Pan dulce
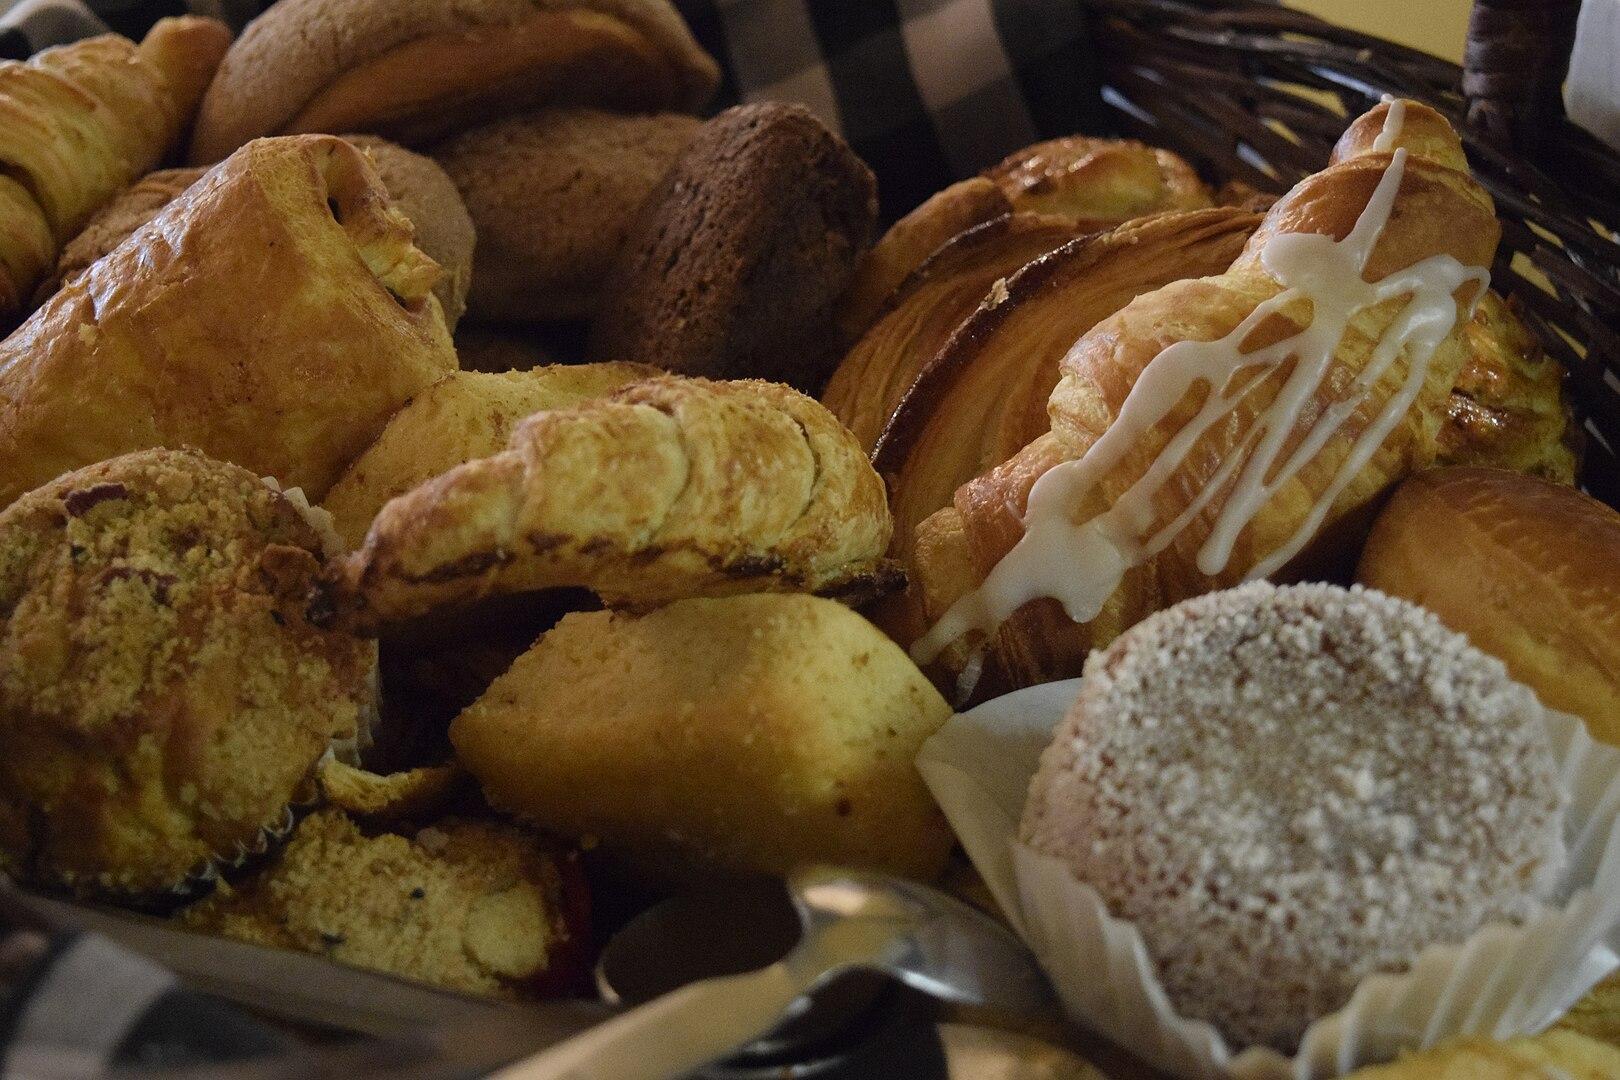
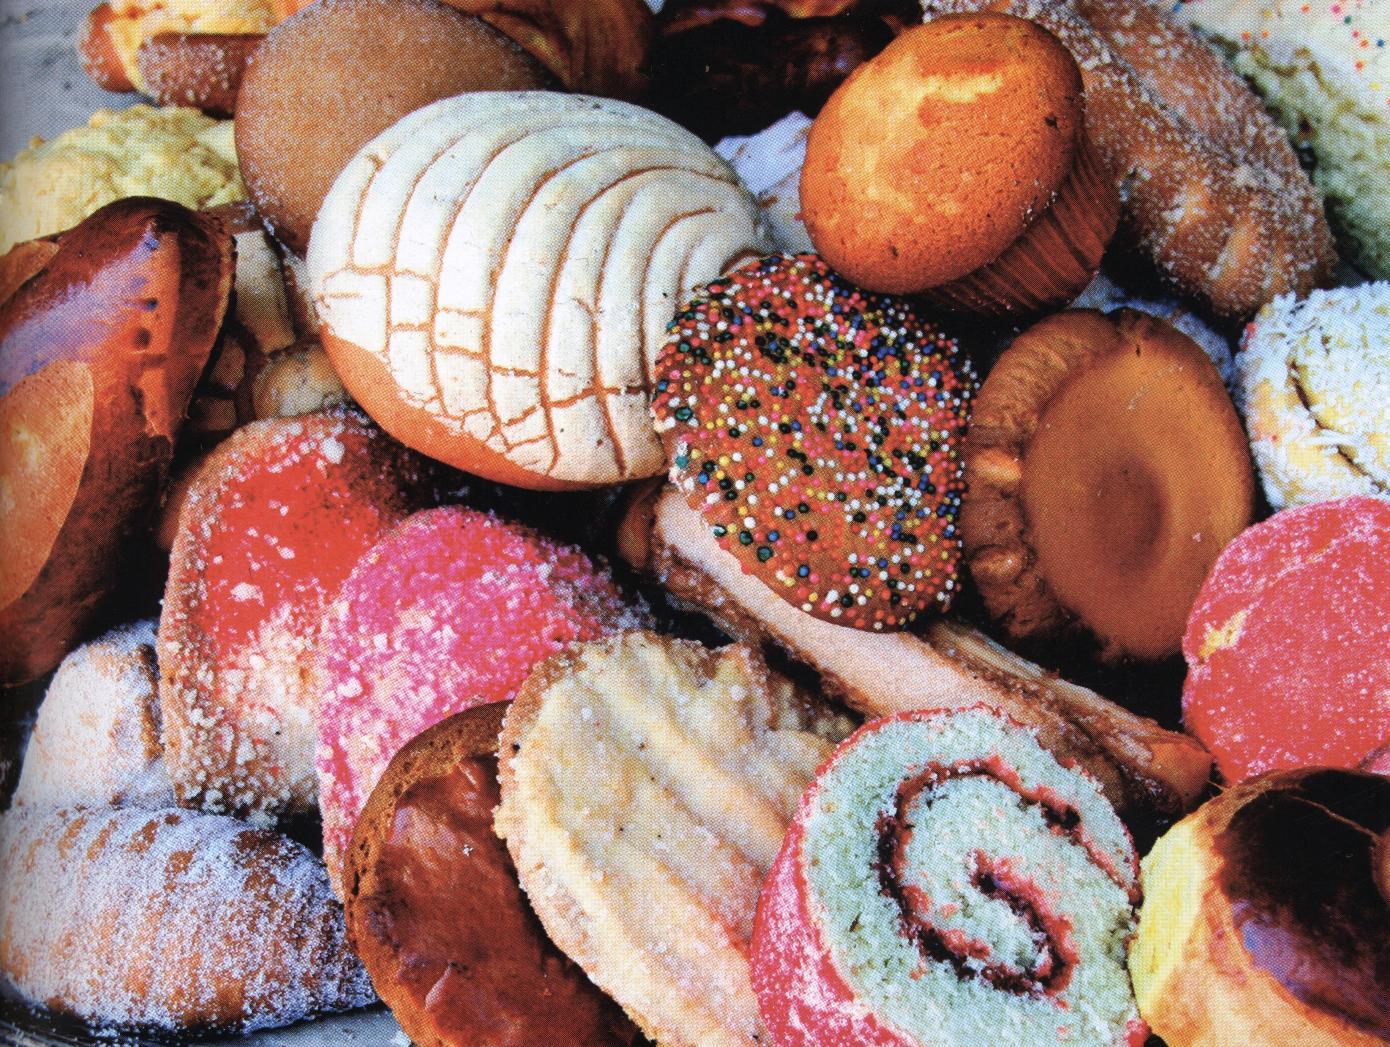
Also known as:
es - Spanish: Pan dulce
fr - French: Pan dulce
jv - Javanese: Pan dulce
ko - Korean: 판 둘세
Category: pastry (sweet bread)
Cuisine: Mexican
Associated cuisines: Mexican
Area: Mexico
Countries: Mexico
Region: Central America, , , ,
The dish is the general name for a variety of some areas pastries. They are inexpensive treats and are consumed at breakfast or dinner.